Babi panggang

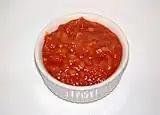
A version of babi panggang sauce

The accompanying sauce for the Dutch version is similar to other tomato-based sweet and sour sauces common in Cantonese cuisine. Most recipes for this sauce include tomato puree, ketchup or fresh tomatoes, fresh or powdered ginger, water, vinegar, salt and a large amount of sugar. Recipes may also include onion, garlic, soy sauce, sambal, fresh chili peppers, sherry or rice wine, broth, MSG, and cornstarch for thickening.